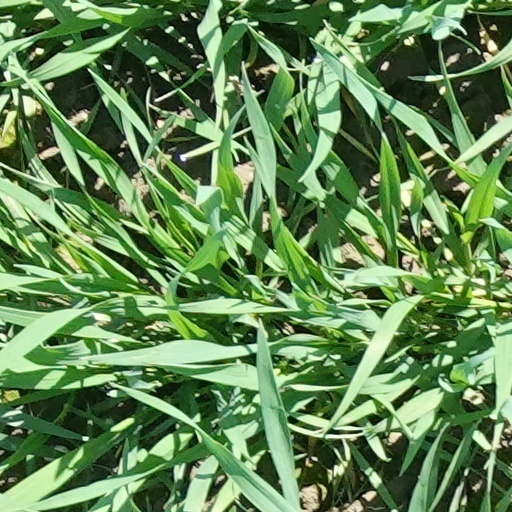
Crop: wheat